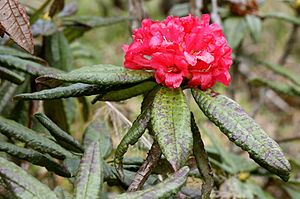
Rhododendron arboreum / Billedegalleri
Rhododendron arboreum er en lyngplanteart. Rhododendron arboreum indgår i slægten rododendron, og familien lyng.